Gun control in Germany

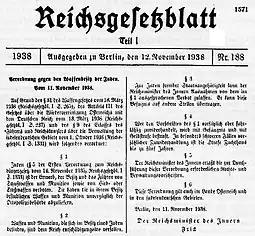
Nazi law to disarm Jews

The 1938 "German Weapons Act", the precursor of the current weapons law, superseded the 1928 law. As under the 1928 law, citizens were required to have a permit to carry a firearm and a separate permit to acquire a firearm.